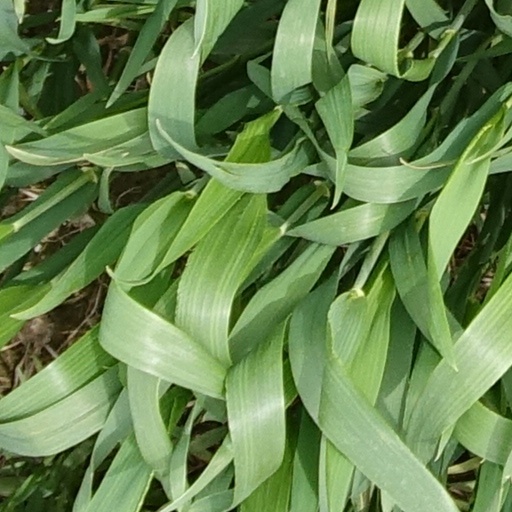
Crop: wheat